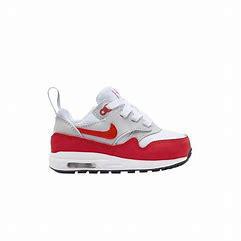
Brand: Nike
Model: Air Max 1 Easyon